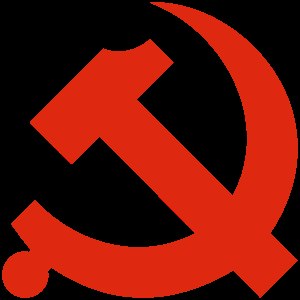
Kinas kommunistiske partis historie
Kinas kommunistiske partis emblem består af en hammer, der symboliserer arbejderklassen, og et segl, der symboliserer bønderne. Emblemet er en omformning af Sovjetunionens kommunistiske partis emblem.
Kinas kommunistiske partis historie tog sin begyndelse i Republikken Kina, og partiet var en afgørende faktor i den kinesiske borgerkrig og en integreret del af Folkerepublikken Kinas historie.